Desorption

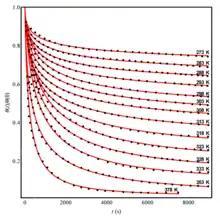
Theoretical processing of the experimental data on n-pentane desorption from pellets of NaX zeolite

It also became possible to account for an effect of the disorder on the value of activation energy "E", that leads to a non-Debye desorption kinetics at large times and allows to explain both desorption from close-to-perfect silicon surfaces and desorption from microporous adsorbents like "NaX" zeolites.